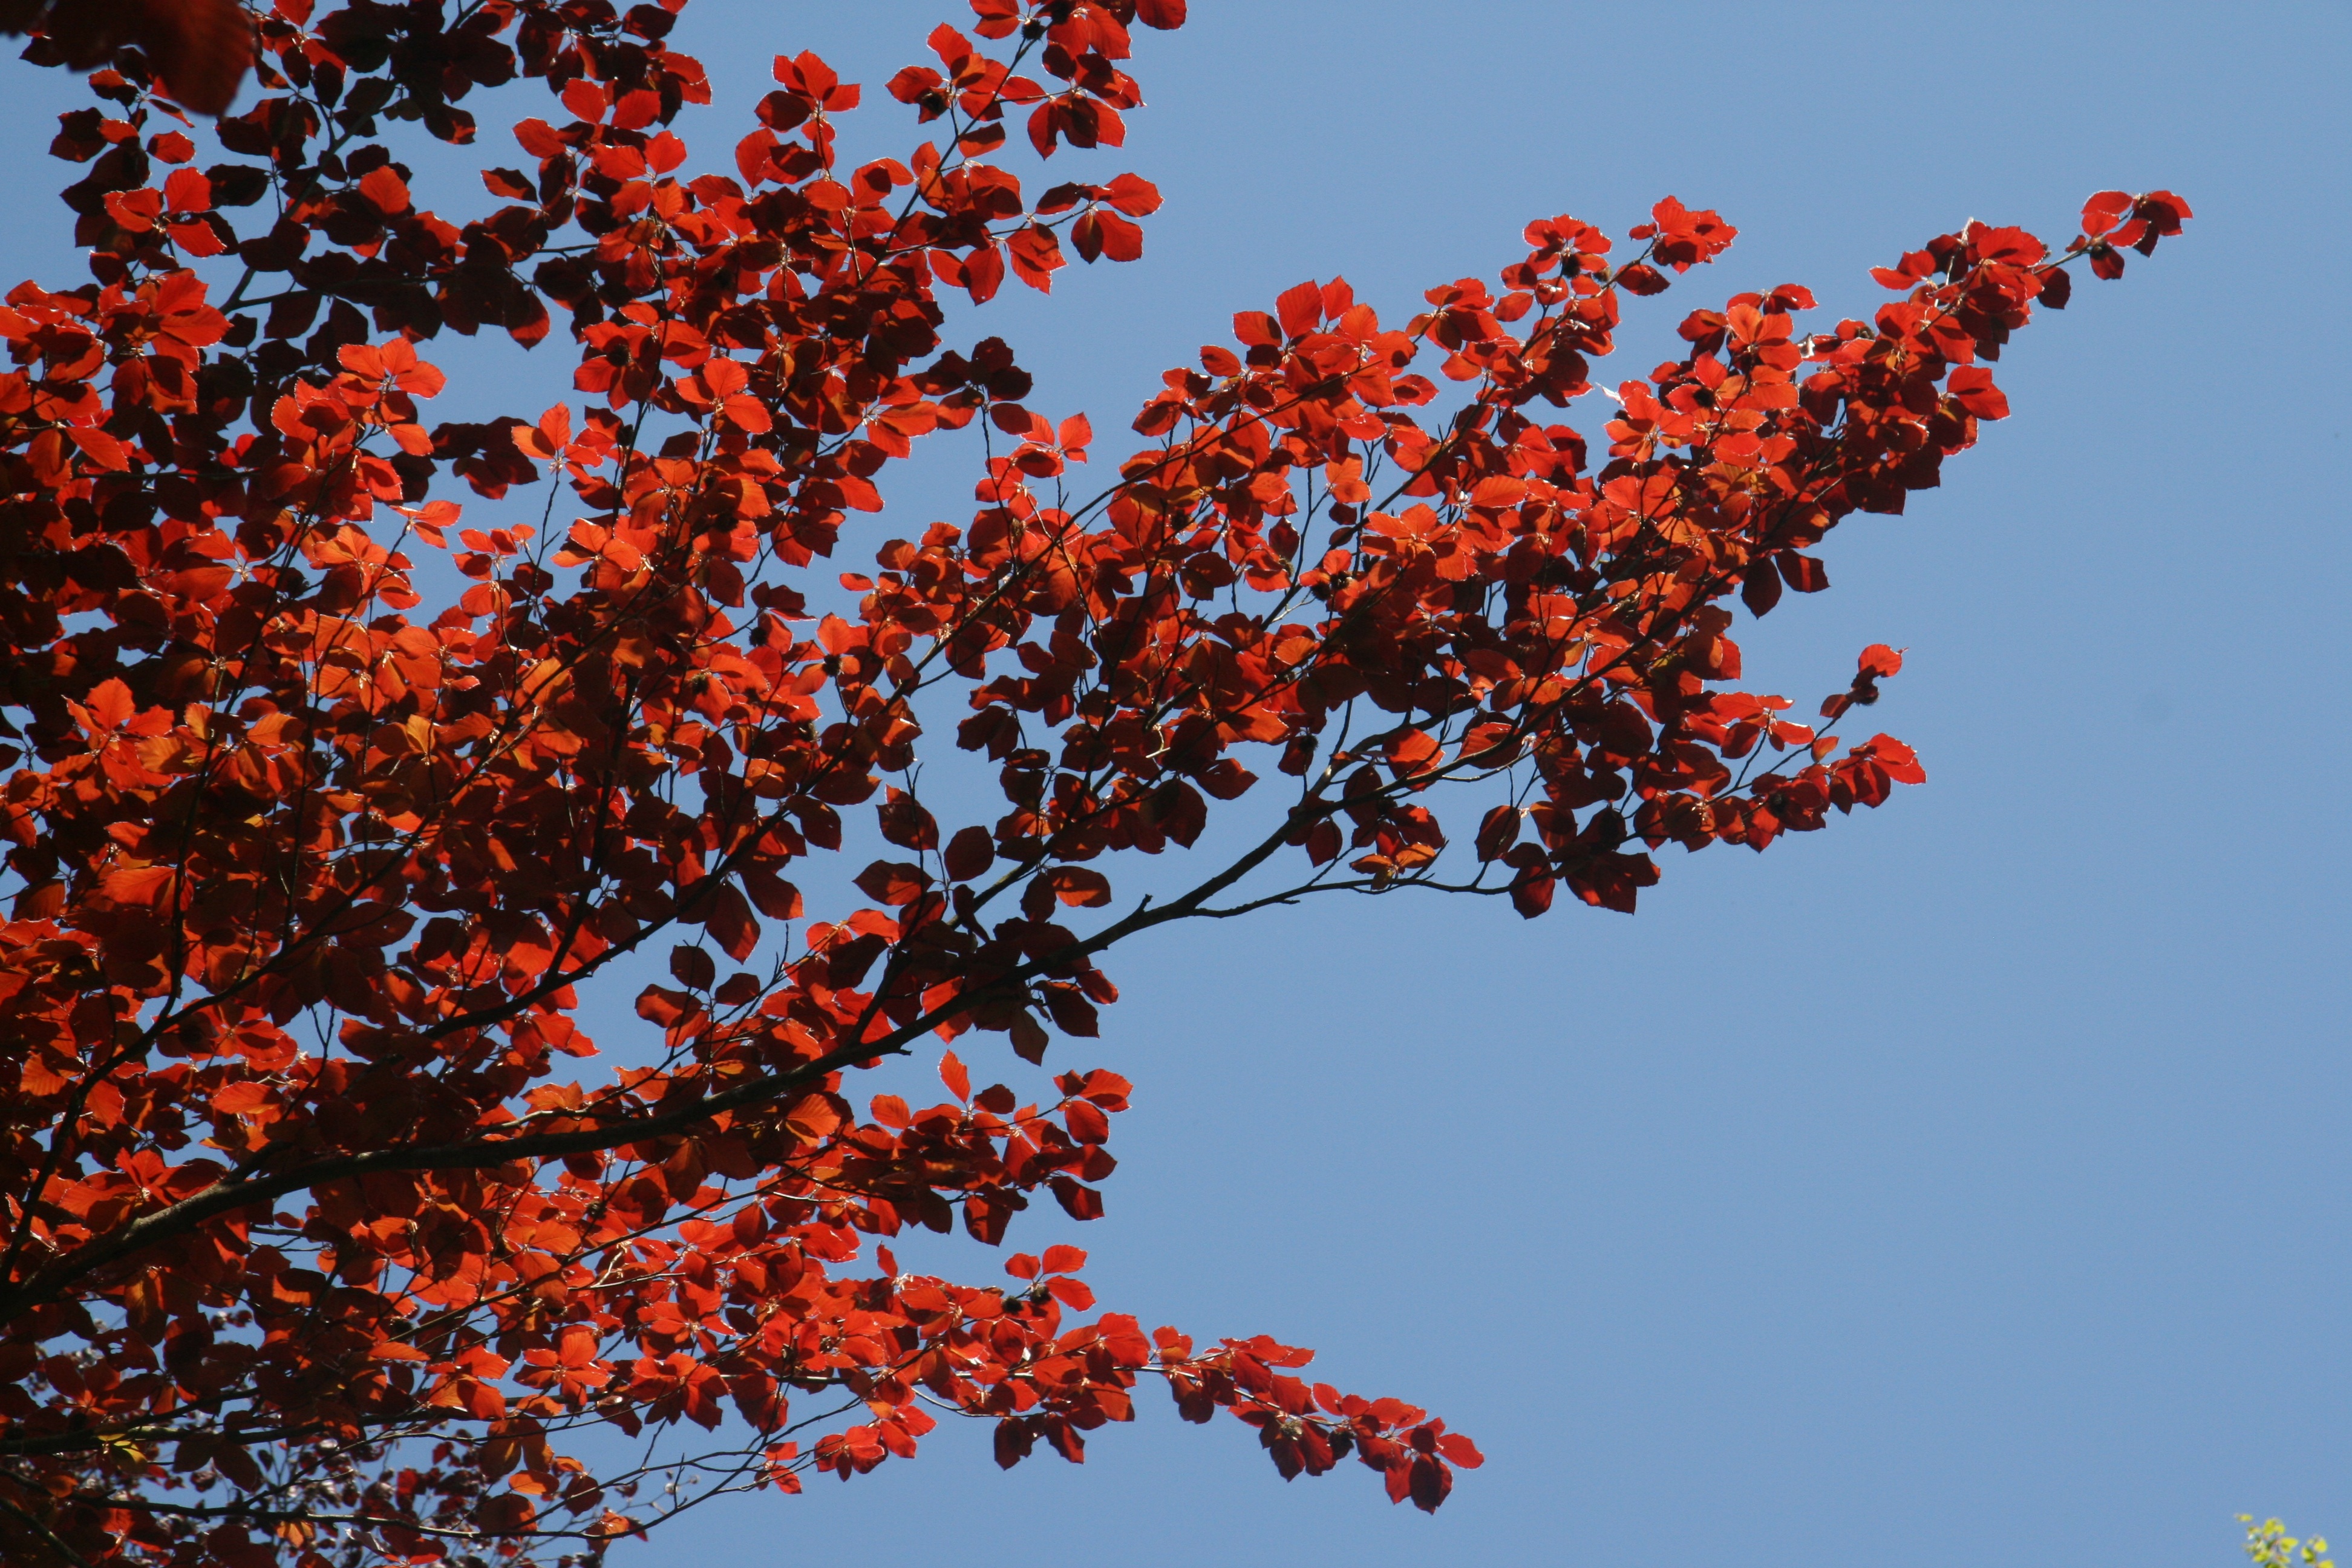
tree, nature, branch, blossom, plant, sky, air, leaf, flower, spring, red, produce, autumn, contrast, flora, season, leaves, shrub, rowan, woody plant